Henri de Toulouse-Lautrec

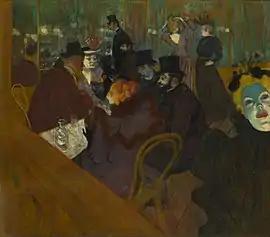
"At the Moulin Rouge", 1892, Art Institute of Chicago. Self-portrait in the crowd (background center).

Toulouse-Lautrec was mocked for his short stature and physical appearance, which some biographers have conjectured may have contributed to his abuse of alcohol.